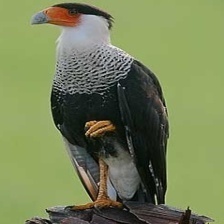
Species: CRESTED CARACARA
Scientific name: CARACARA CHERIWAY